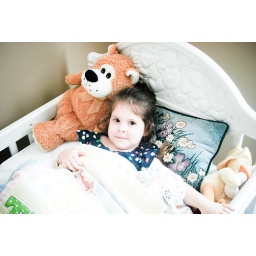
Queen of Sheeba in her big girl bed at Nona's